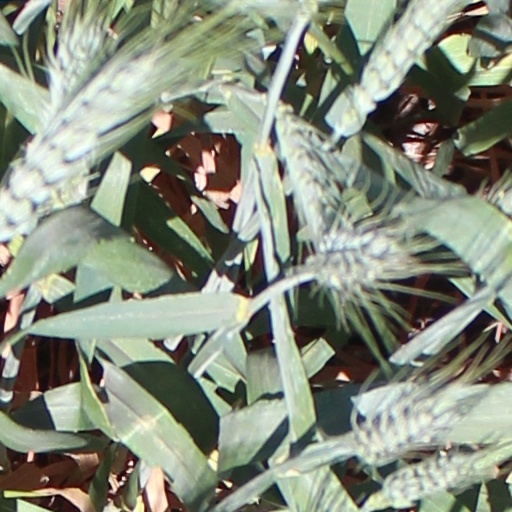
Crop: wheat